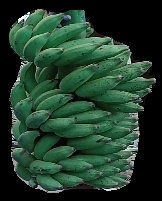
Variety: elakki-bale
Grade: grade1